Synaptic vesicle

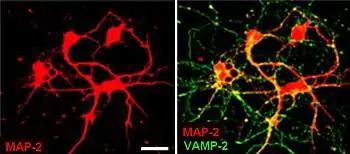
Primary hippocampal neurons observed at 10 days "in vitro" by confocal microscopy. In both images neurons are stained with a somatodendritic marker, microtubule associated protein (red). In the right image, synaptic vesicles are stained in green (yellow where the green and red overlap). Scale bar = 25 μm.

Synaptic vesicles are relatively simple because only a limited number of proteins fit into a sphere of 40 nm diameter. Purified vesicles have a protein:phospholipid ratio of 1:3 with a lipid composition of 40% phosphatidylcholine, 32% phosphatidylethanolamine, 12% phosphatidylserine, 5% phosphatidylinositol, and 10% cholesterol.